Mérode Altarpiece

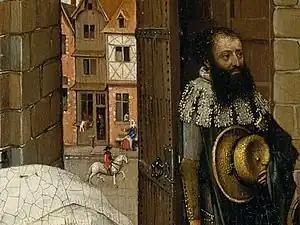
Left panel, with street scene and attendant

The donor and his wife are shown kneeling in prayer are in the left panel, looking through a half-open door into the Virgin's Hortus conclusus. The door presents a continuity oddity; although it can be seen opening into the Virgins room from the left panel, no such door entrance is visible in the center panel. Addressing this, the art historians Rose-Marie and Rainer Hagen suppose that the donor is "imagining that she has entered into his house. From without, he has opened the door; with his own eyes he beholds the Mother of God and petitions her for a family".